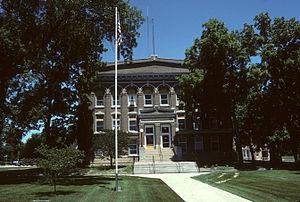
La ville de Red Cloud est le siège du comté de Webster, dans l’État du Nebraska, aux États-Unis. Sa population s’élevait à 1 131 habitants lors du recensement de 2000.